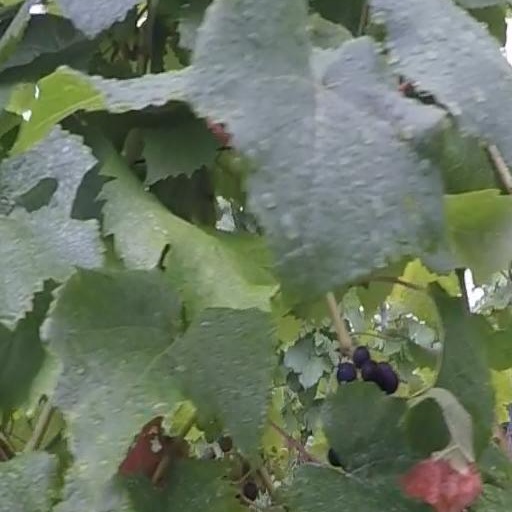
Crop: grape